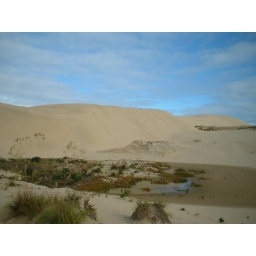
There is an adult person standing on the top of the dune near center of picture.